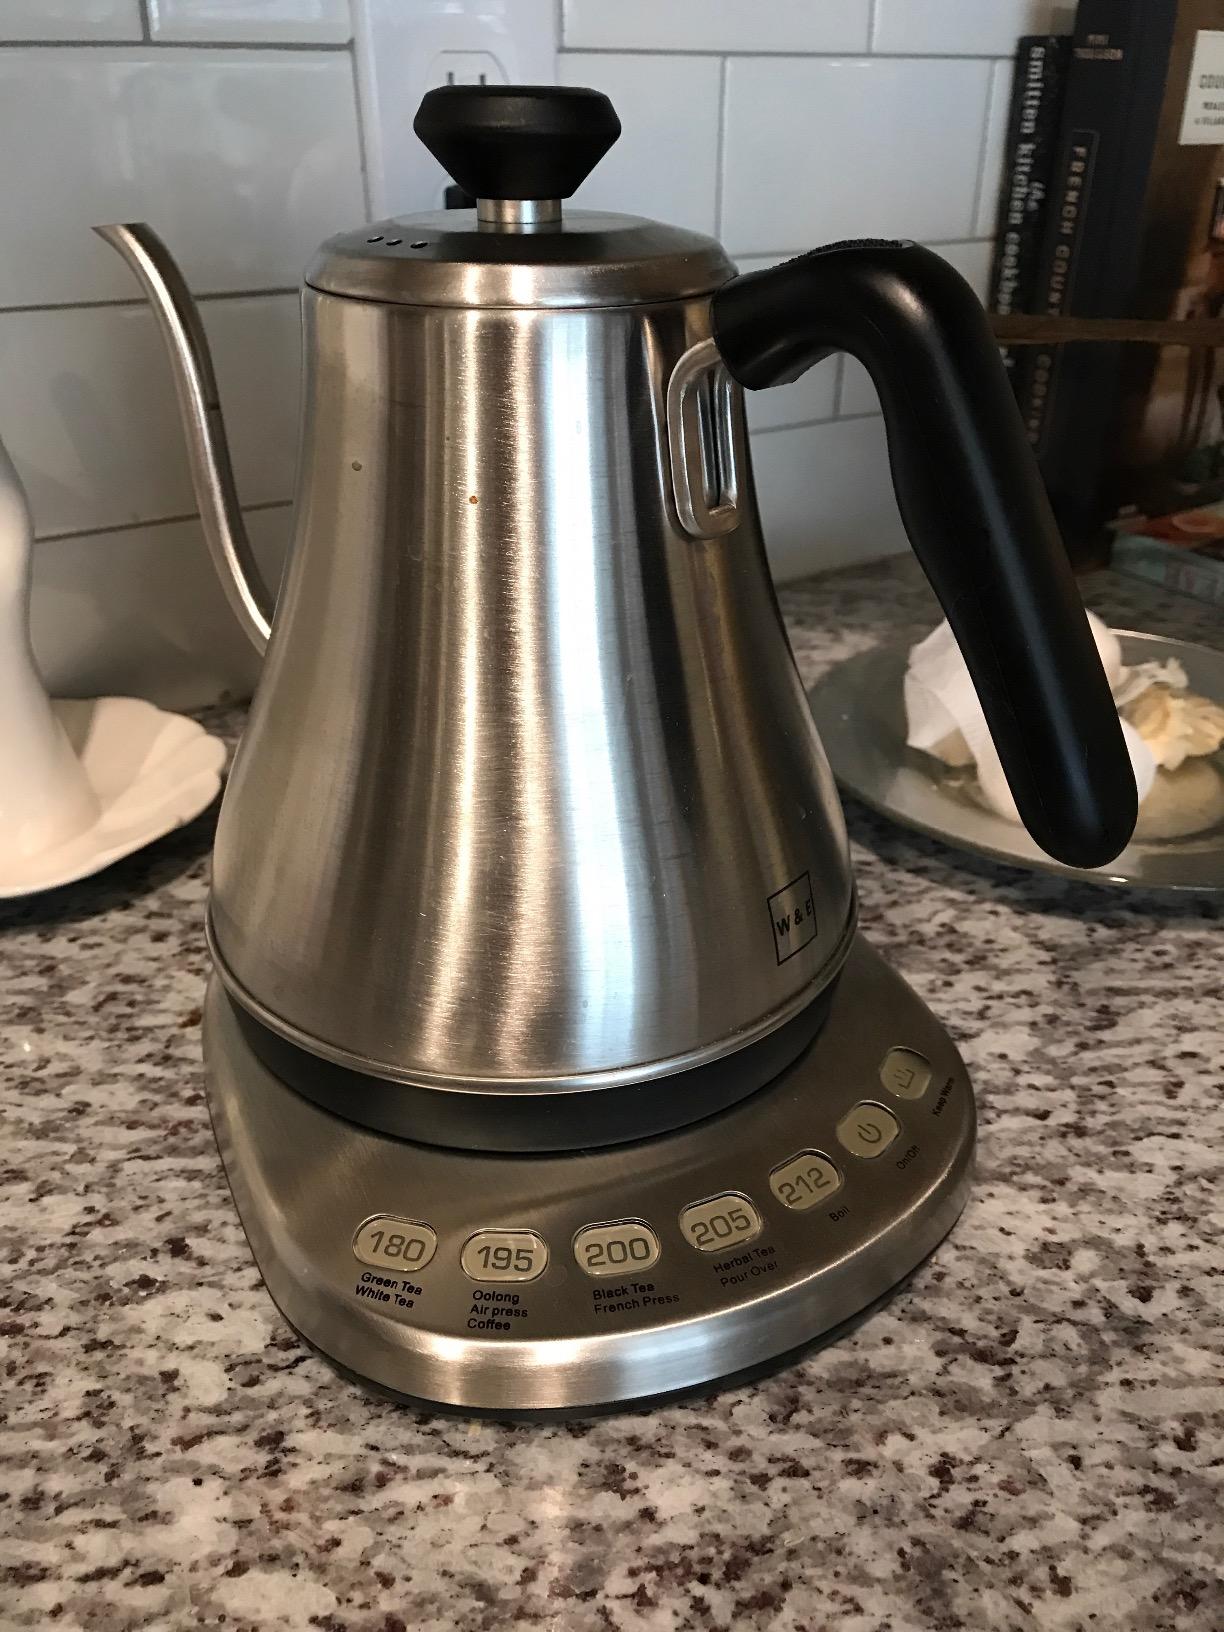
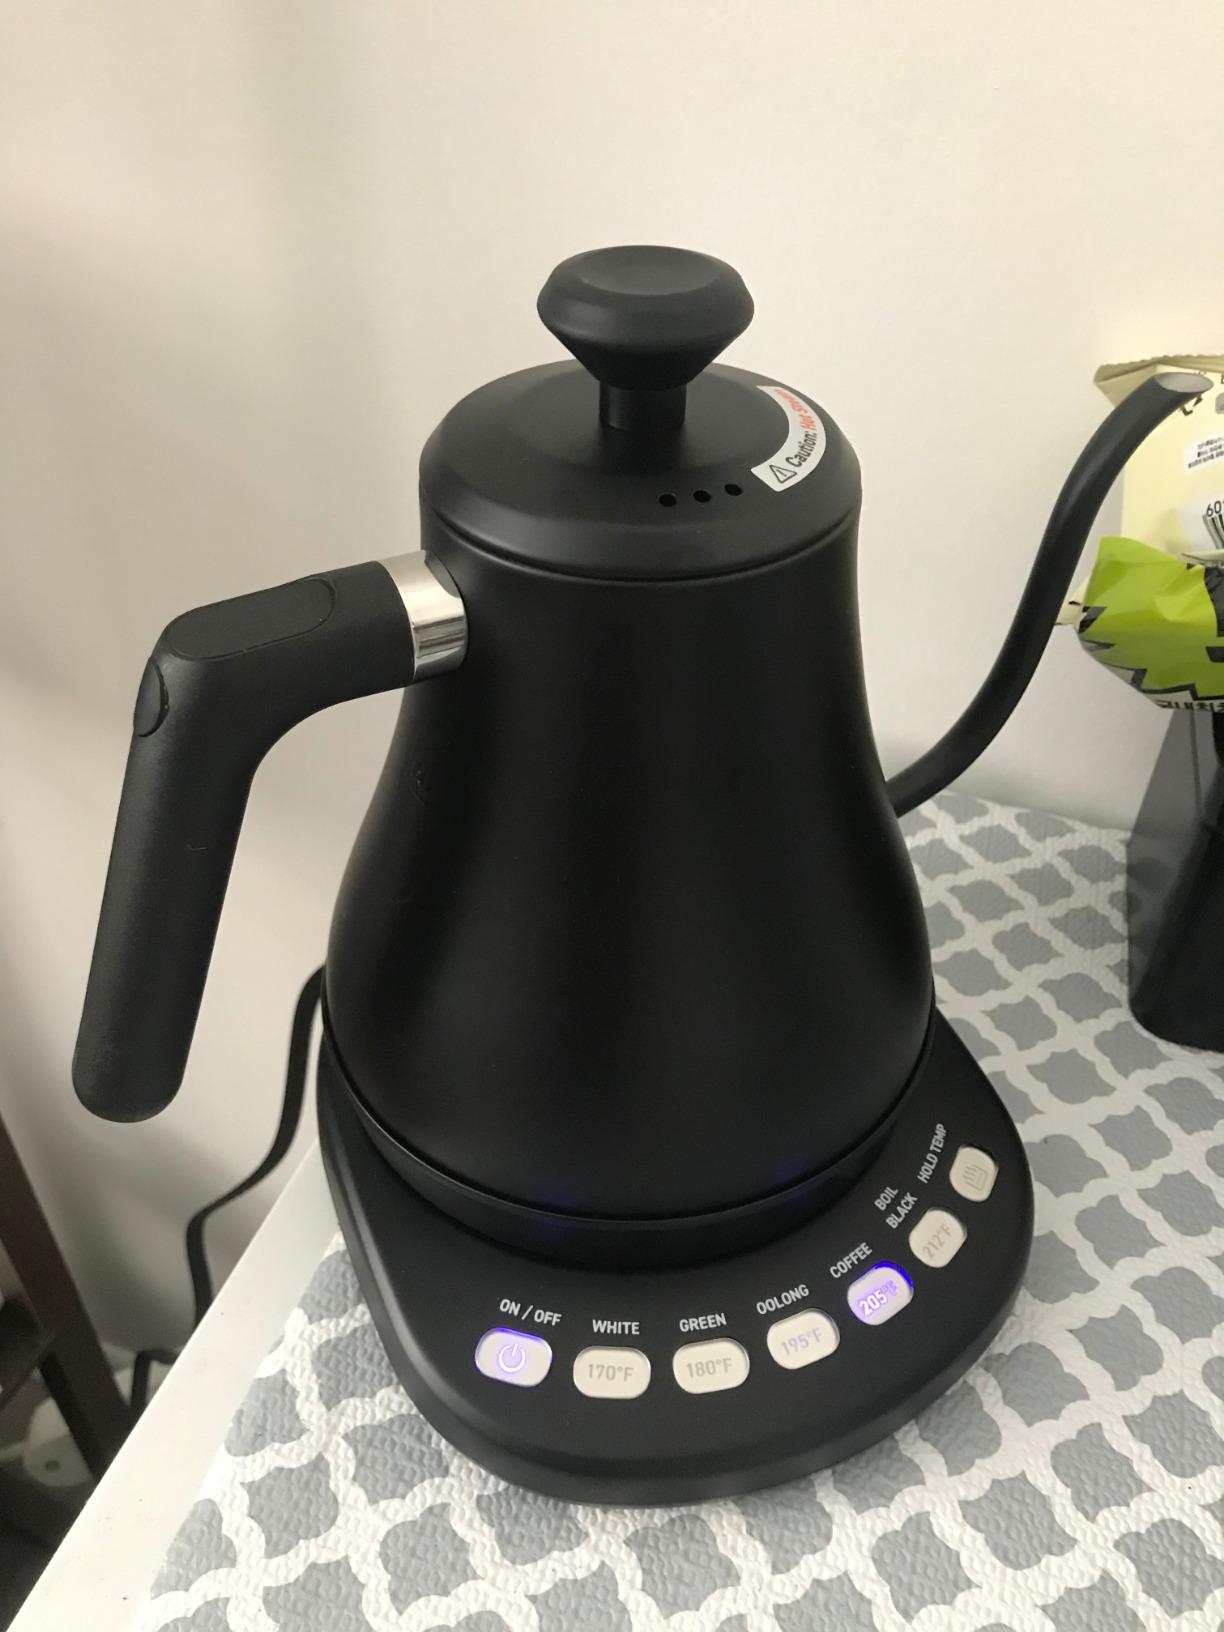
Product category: items_kettle
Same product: no